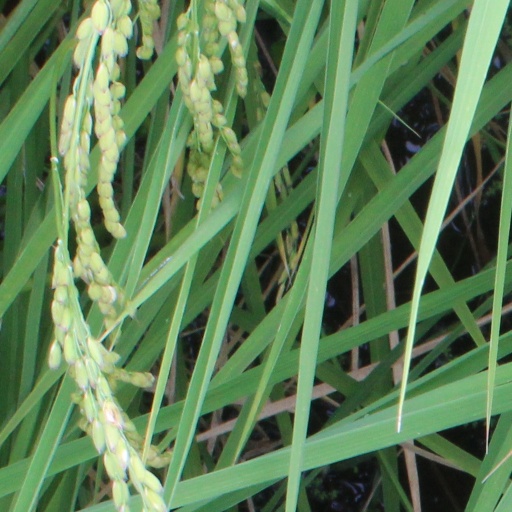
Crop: rice